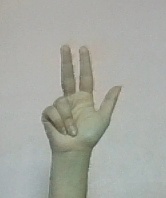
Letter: al